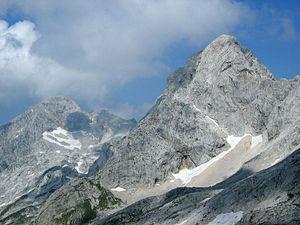
Les Alpes kamniques ou Alpes de Savinja sont un massif des Préalpes orientales méridionales. Elles s'élèvent principalement en Slovénie, mais aussi en infime partie en Autriche.